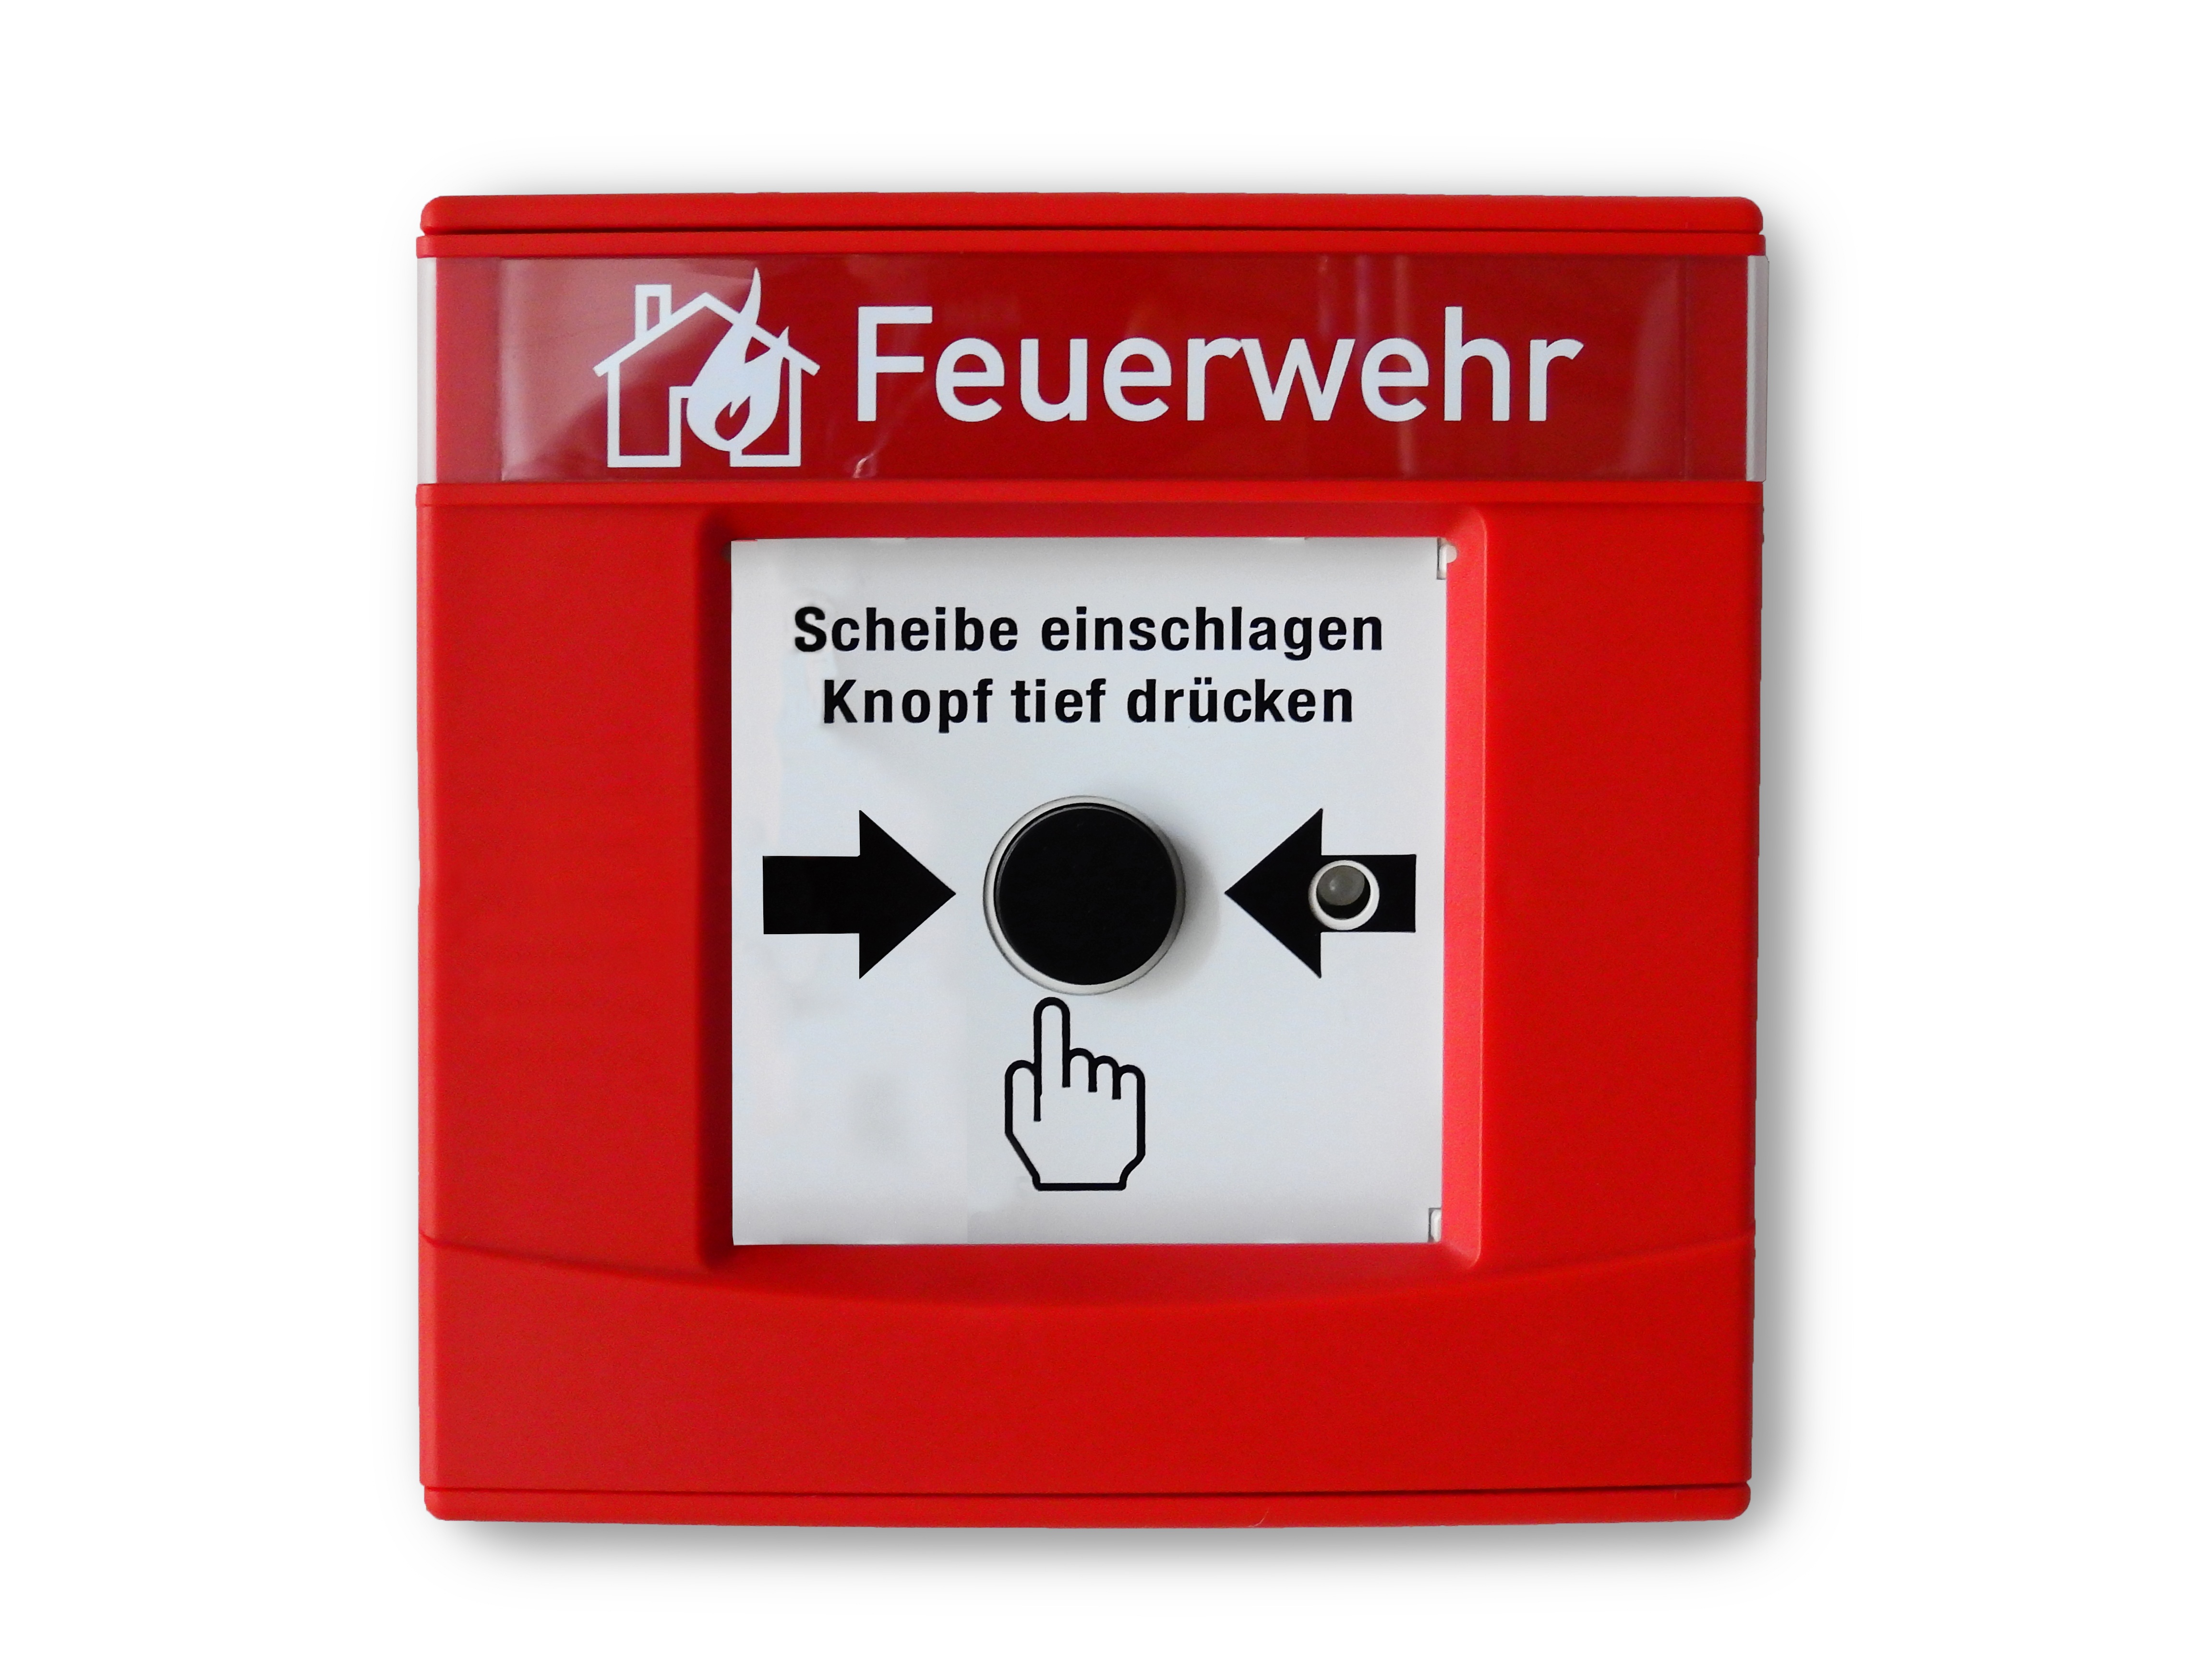
technology, alarm, flame, fire, security, button, brand, risk, save, fire detector, fire detectors, push button, fire alarm system, login system, hand detector, sicherheitstechnik, bma